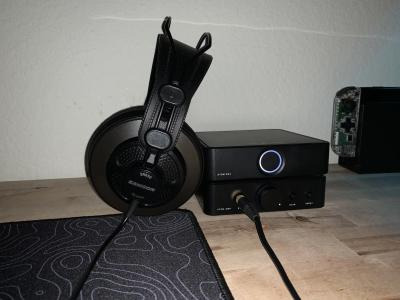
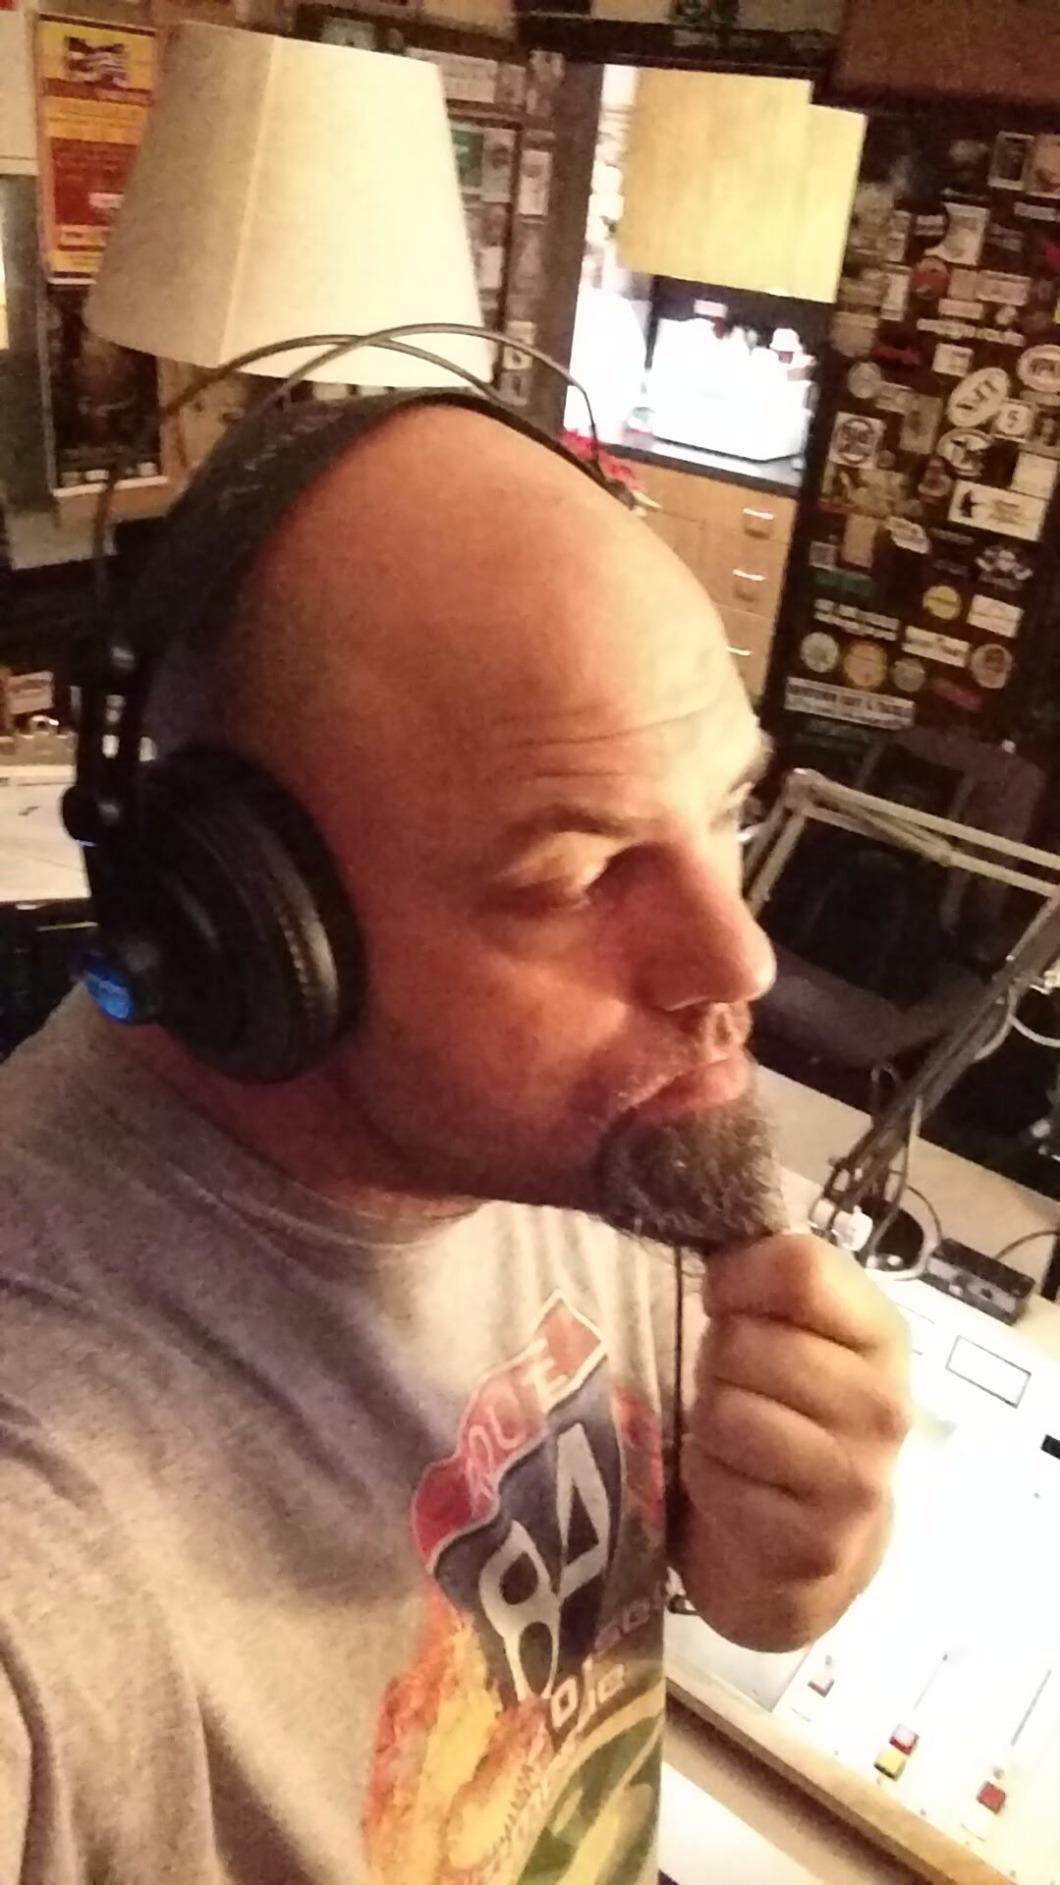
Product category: headphones
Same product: yes